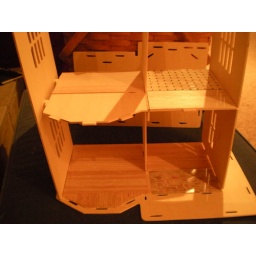
I am in the middle of floor installation of my Gothic House! The walls are not glued in yet.